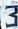
Number: 3